Stay-In Love

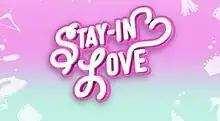
Title card

Stay-In Love is a Philippine romantic comedy television series broadcast by TV5. Directed by Rod Marmol, starring Maris Racal and Kokoy de Santos. The series aired on the network's "Primetime Todo" evening block from November 24, 2020 to February 16, 2021.